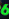
Number: 6